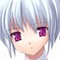
Portrait style: Anime Portrait